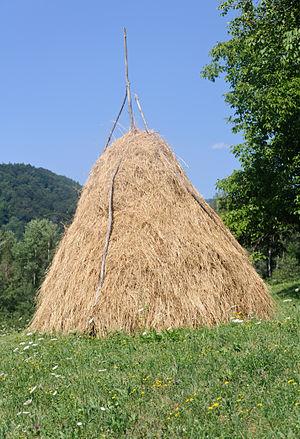
Meule de foin (Bran, Roumanie)
Une meule en agriculture désigne un amas de foin, de paille ou de céréales avant battage dressé en extérieur de telle façon qu'il puisse résister aux intempéries. Cette méthode était très utilisée avant son quasi-abandon au profit du stockage en balles avec la mécanisation de l'agriculture.
Une meule désigne généralement une pierre à moudre ou à aiguiser, la meule du meunier, la meule du rémouleur. Par extension un objet cylindrique et notamment la meule de foin ou encore la meule de fromage. Ce mot peut aussi désigner un tas de bois recouvert de terre servant à faire du charbon de bois.